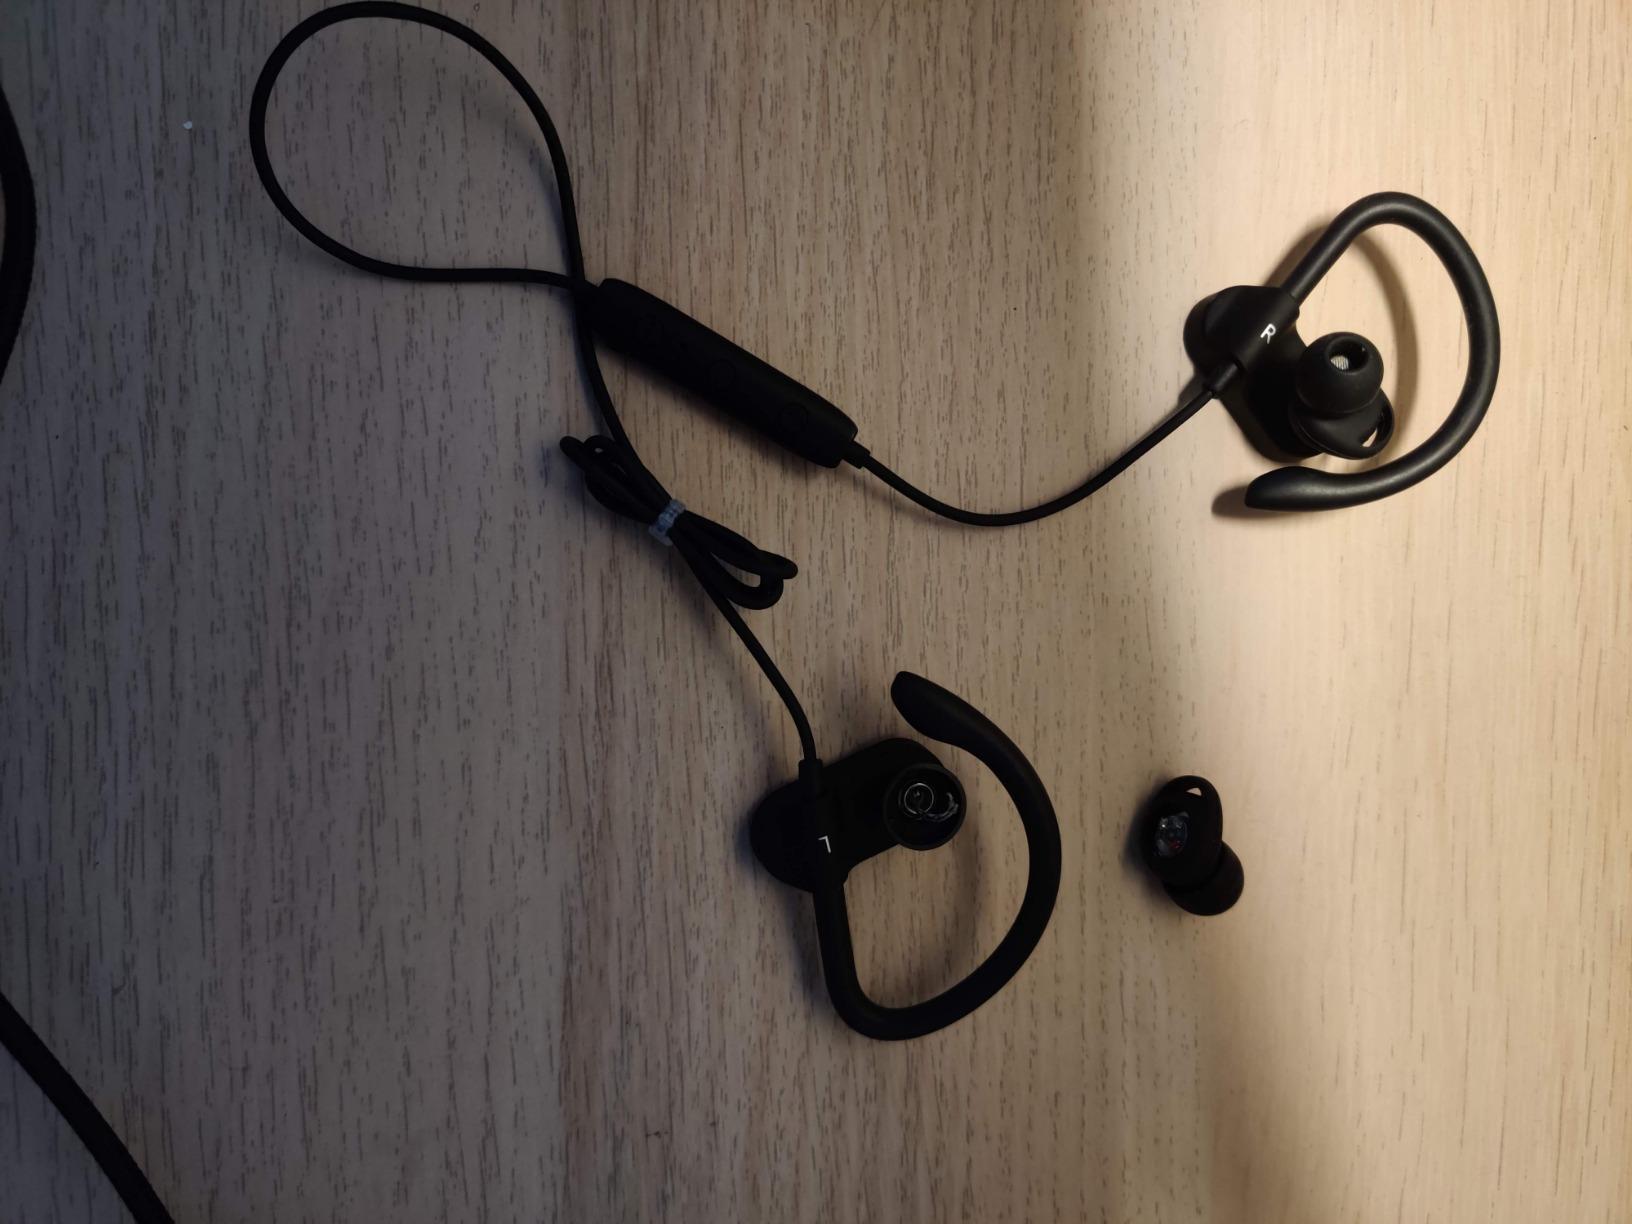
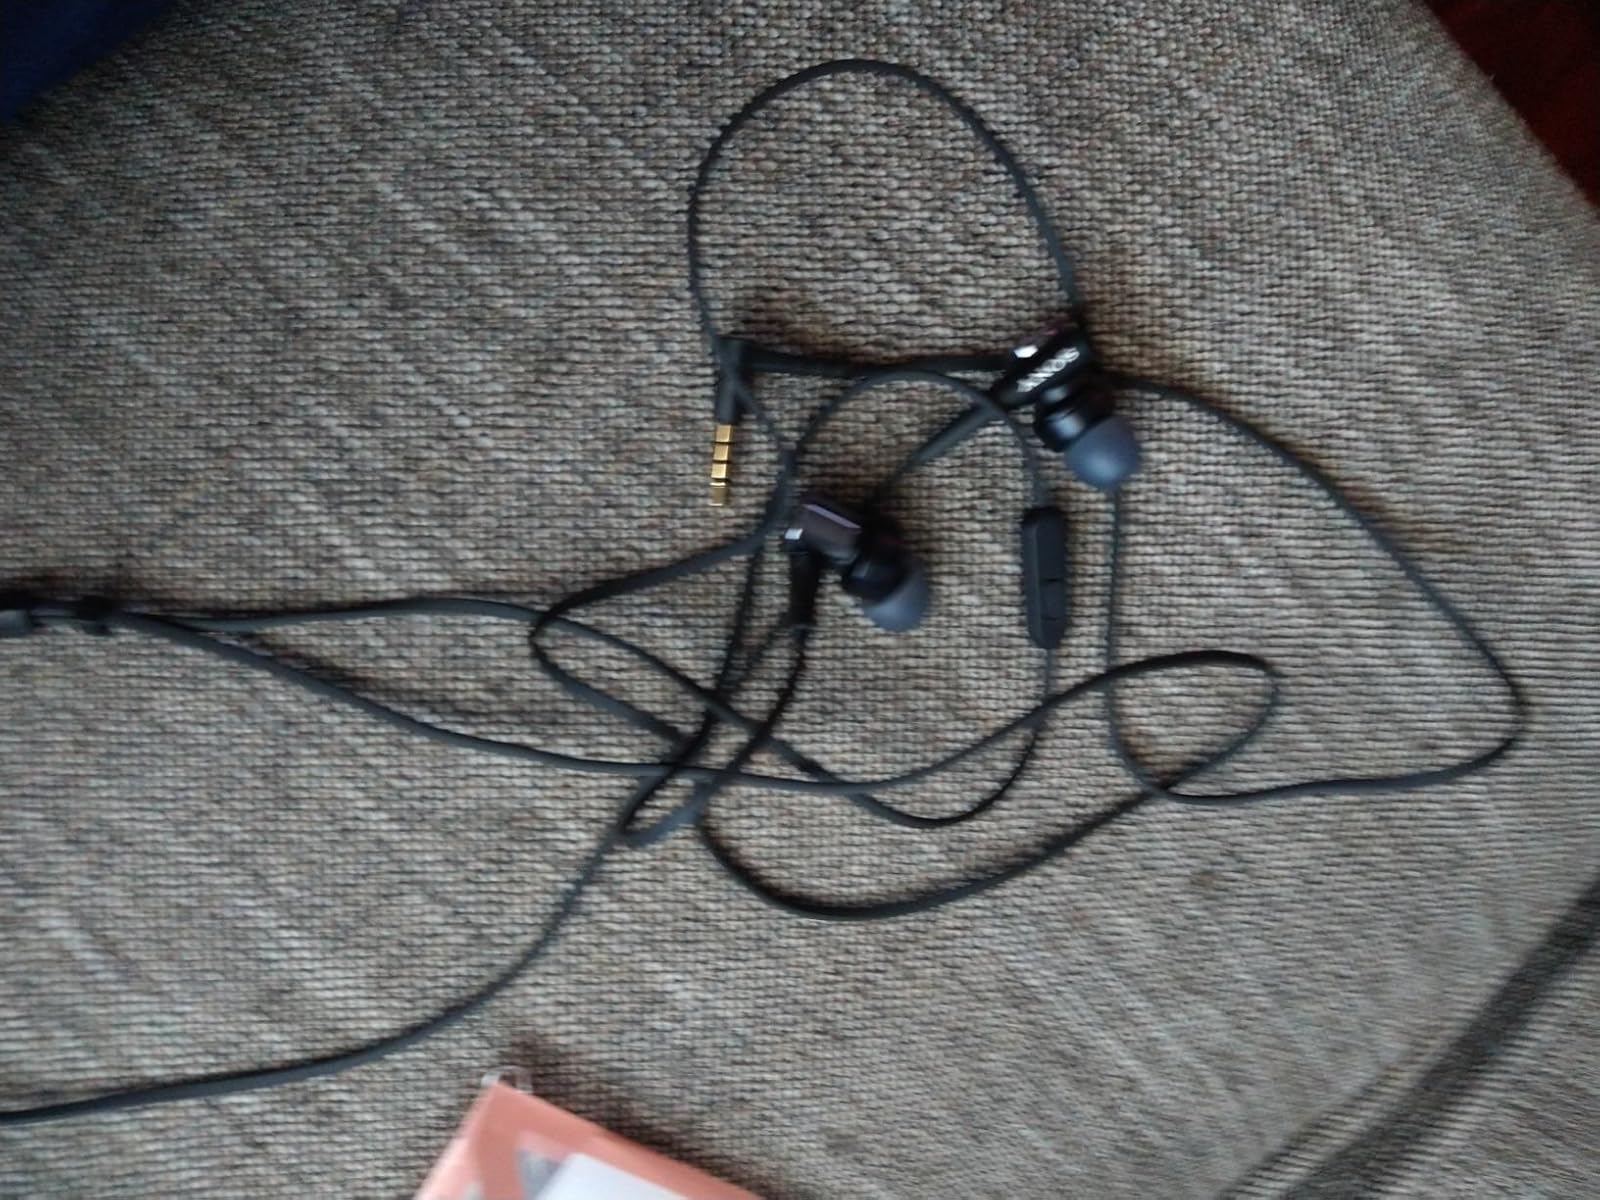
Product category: headphones
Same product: no